Barbara Zápolya

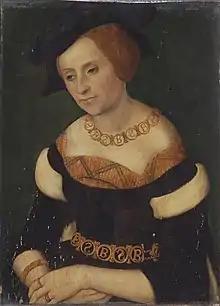
Portrait by Lucas Cranach the Elder,

Barbara Zápolya (1495–1515) was Queen of Poland and Grand Duchess of Lithuania as the first wife of Sigismund I the Old from 1512 to 1515. Marriage to Barbara represented an alliance between Sigismund and the House of Zápolya against the Habsburgs in succession disputes over the throne to the Kingdom of Hungary. The alliance was short-lived as the renewed Muscovite–Lithuanian War forced Sigismund to look for Habsburg allies. The marriage was loving, but short. Barbara was the mother of Hedwig, Electress of Brandenburg, but died soon after the birth of her second daughter Anna.